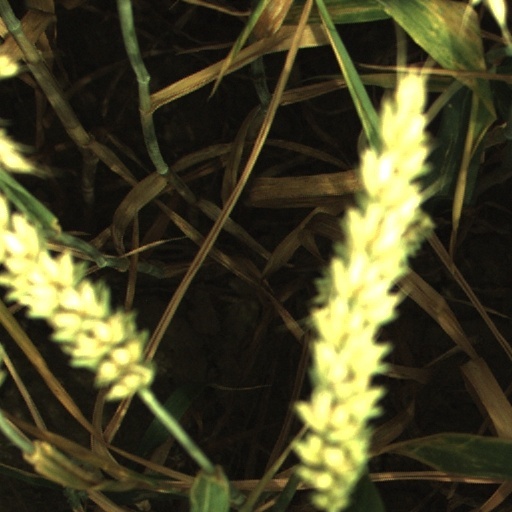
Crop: wheat